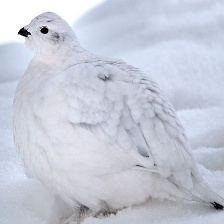
Species: WILLOW PTARMIGAN
Scientific name: LAGOPUS LAGOPUS